Spacetime

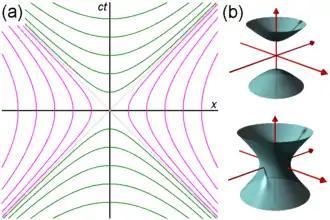
Figure 2–7. (a) Families of invariant hyperbolae, (b) Hyperboloids of two sheets and one sheet

In Euclidean space (having spatial dimensions only), the set of points equidistant (using the Euclidean metric) from some point form a circle (in two dimensions) or a sphere (in three dimensions). In Minkowski spacetime (having one temporal and one spatial dimension), the points at some constant spacetime interval away from the origin (using the Minkowski metric) form curves given by the two equations